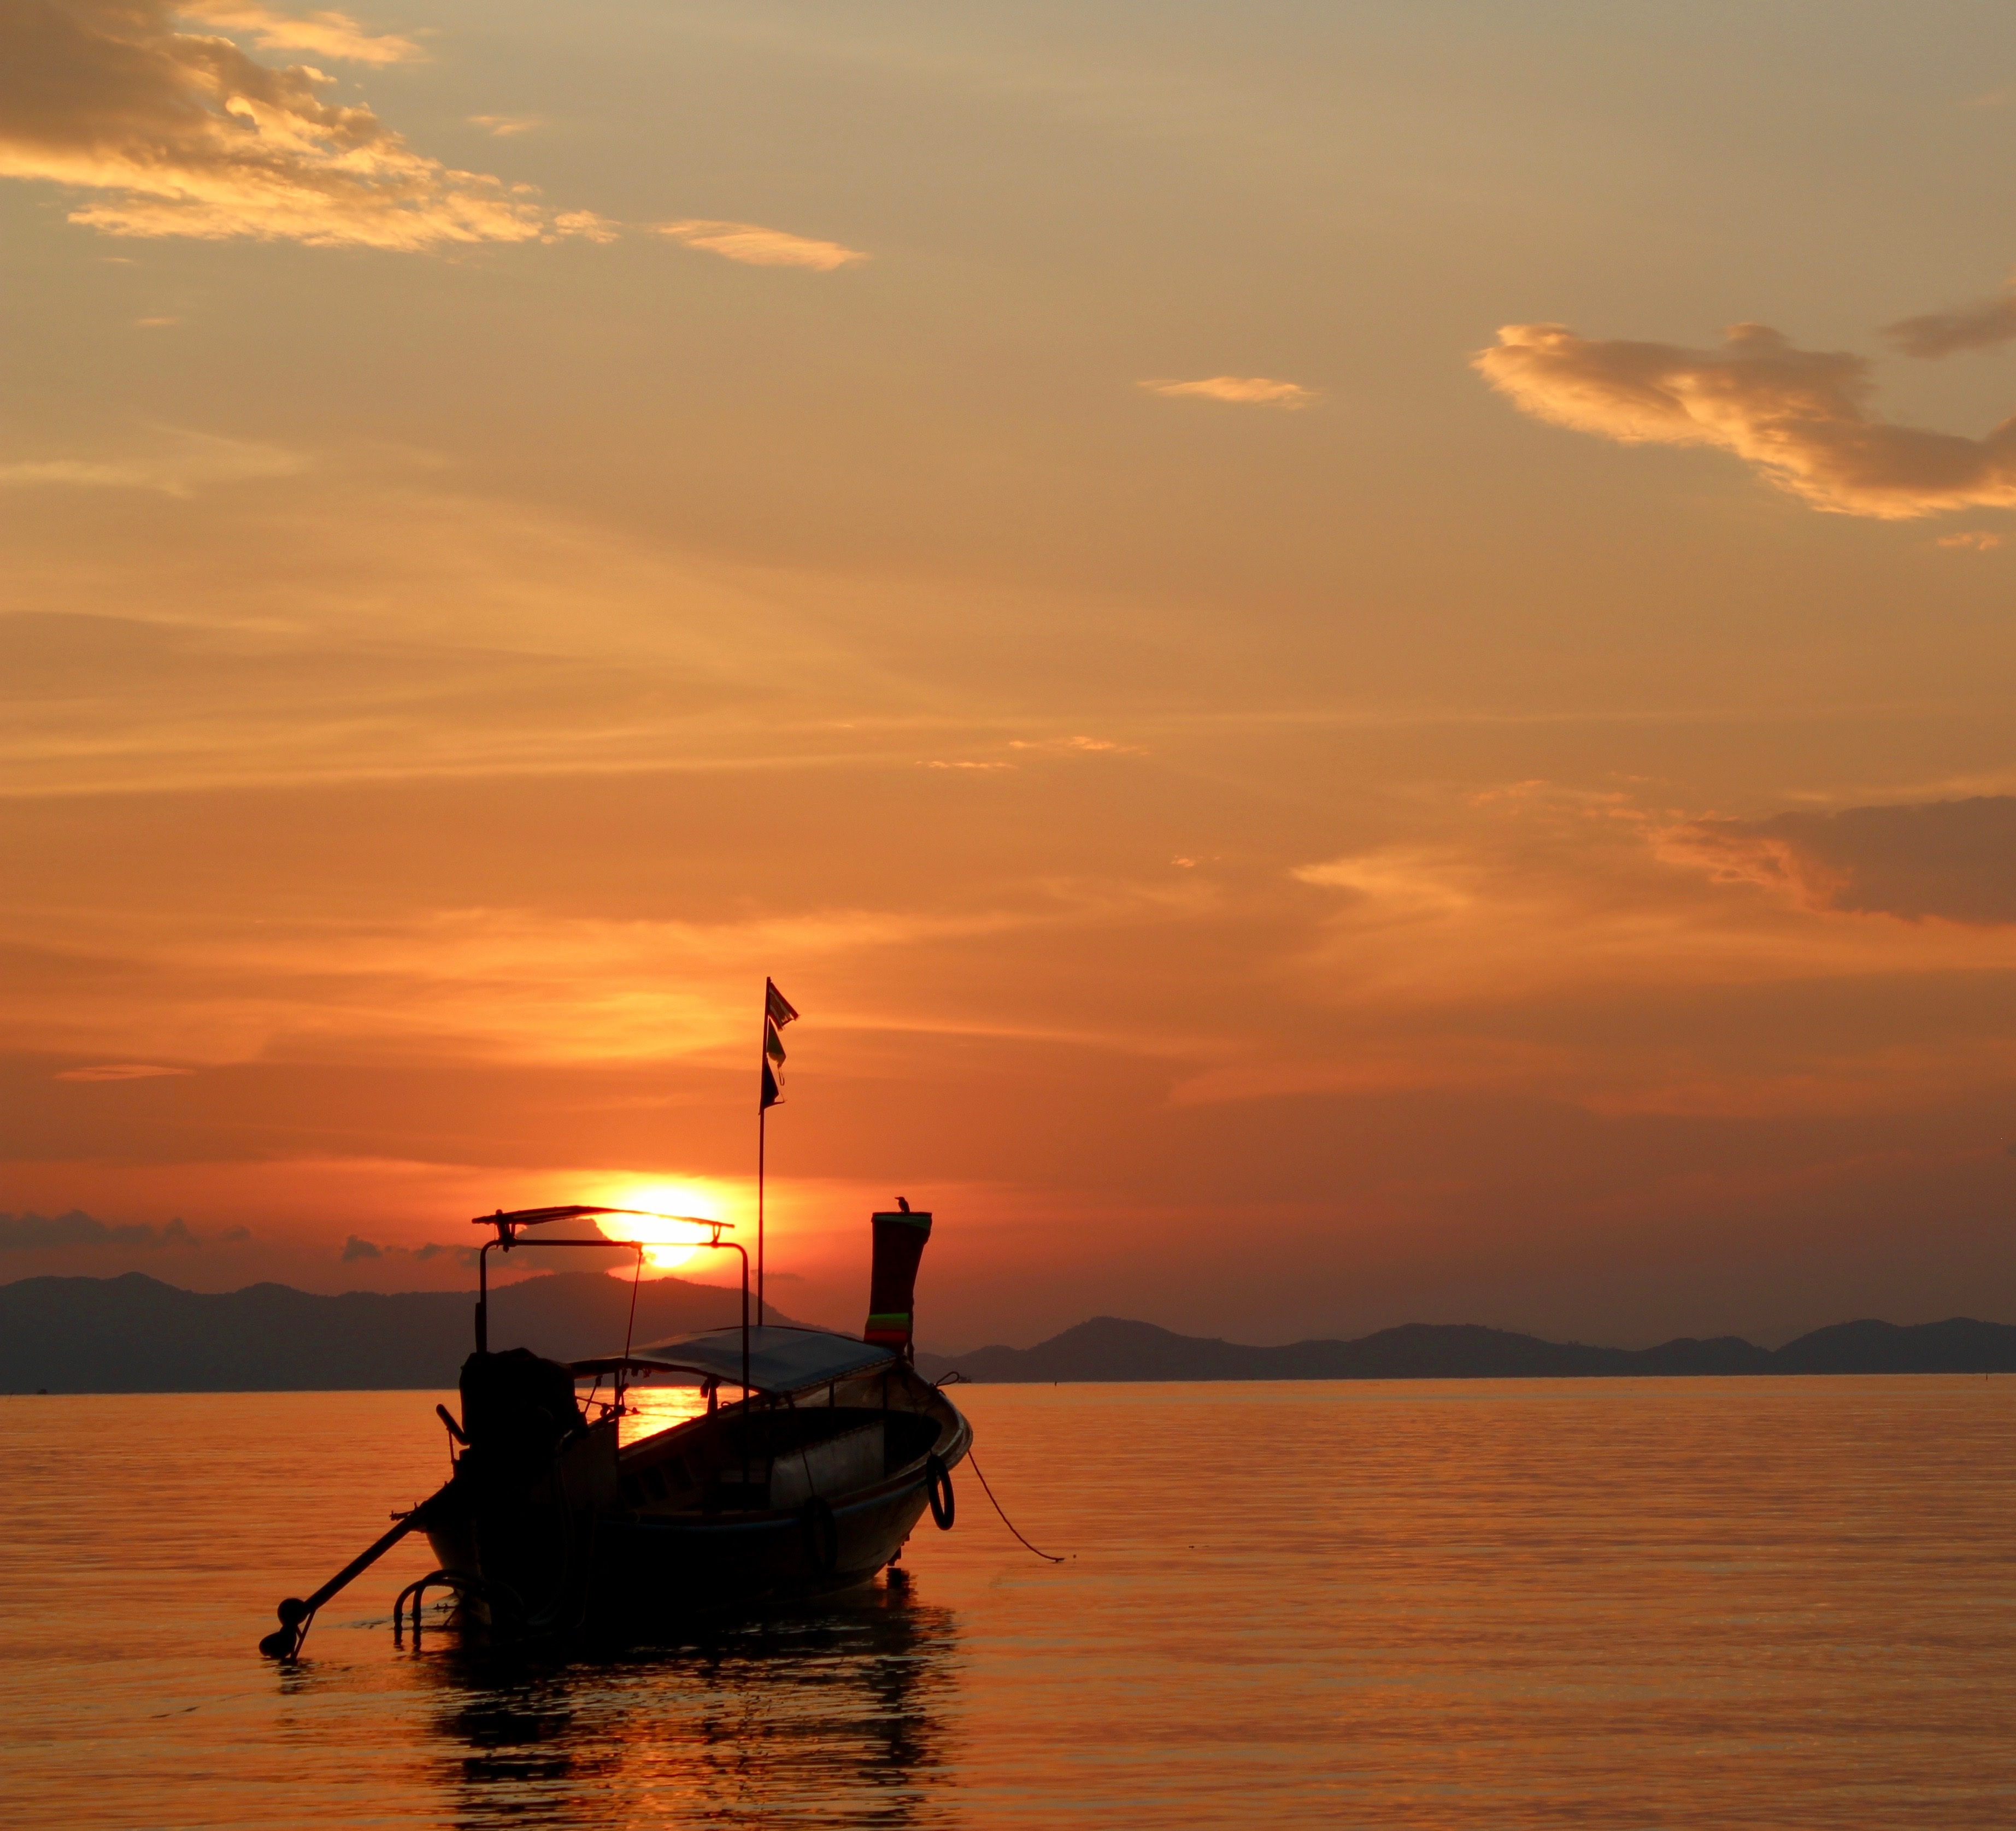
sea, coast, water, ocean, horizon, cloud, sun, sunrise, sunset, boat, sunlight, morning, shore, dawn, dusk, boot, evening, reflection, vehicle, yacht, bay, romantic, mallorca, mood, sailing boat, abendstimmung, afterglow, evening sky